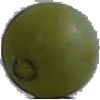
Label: Grape White 4